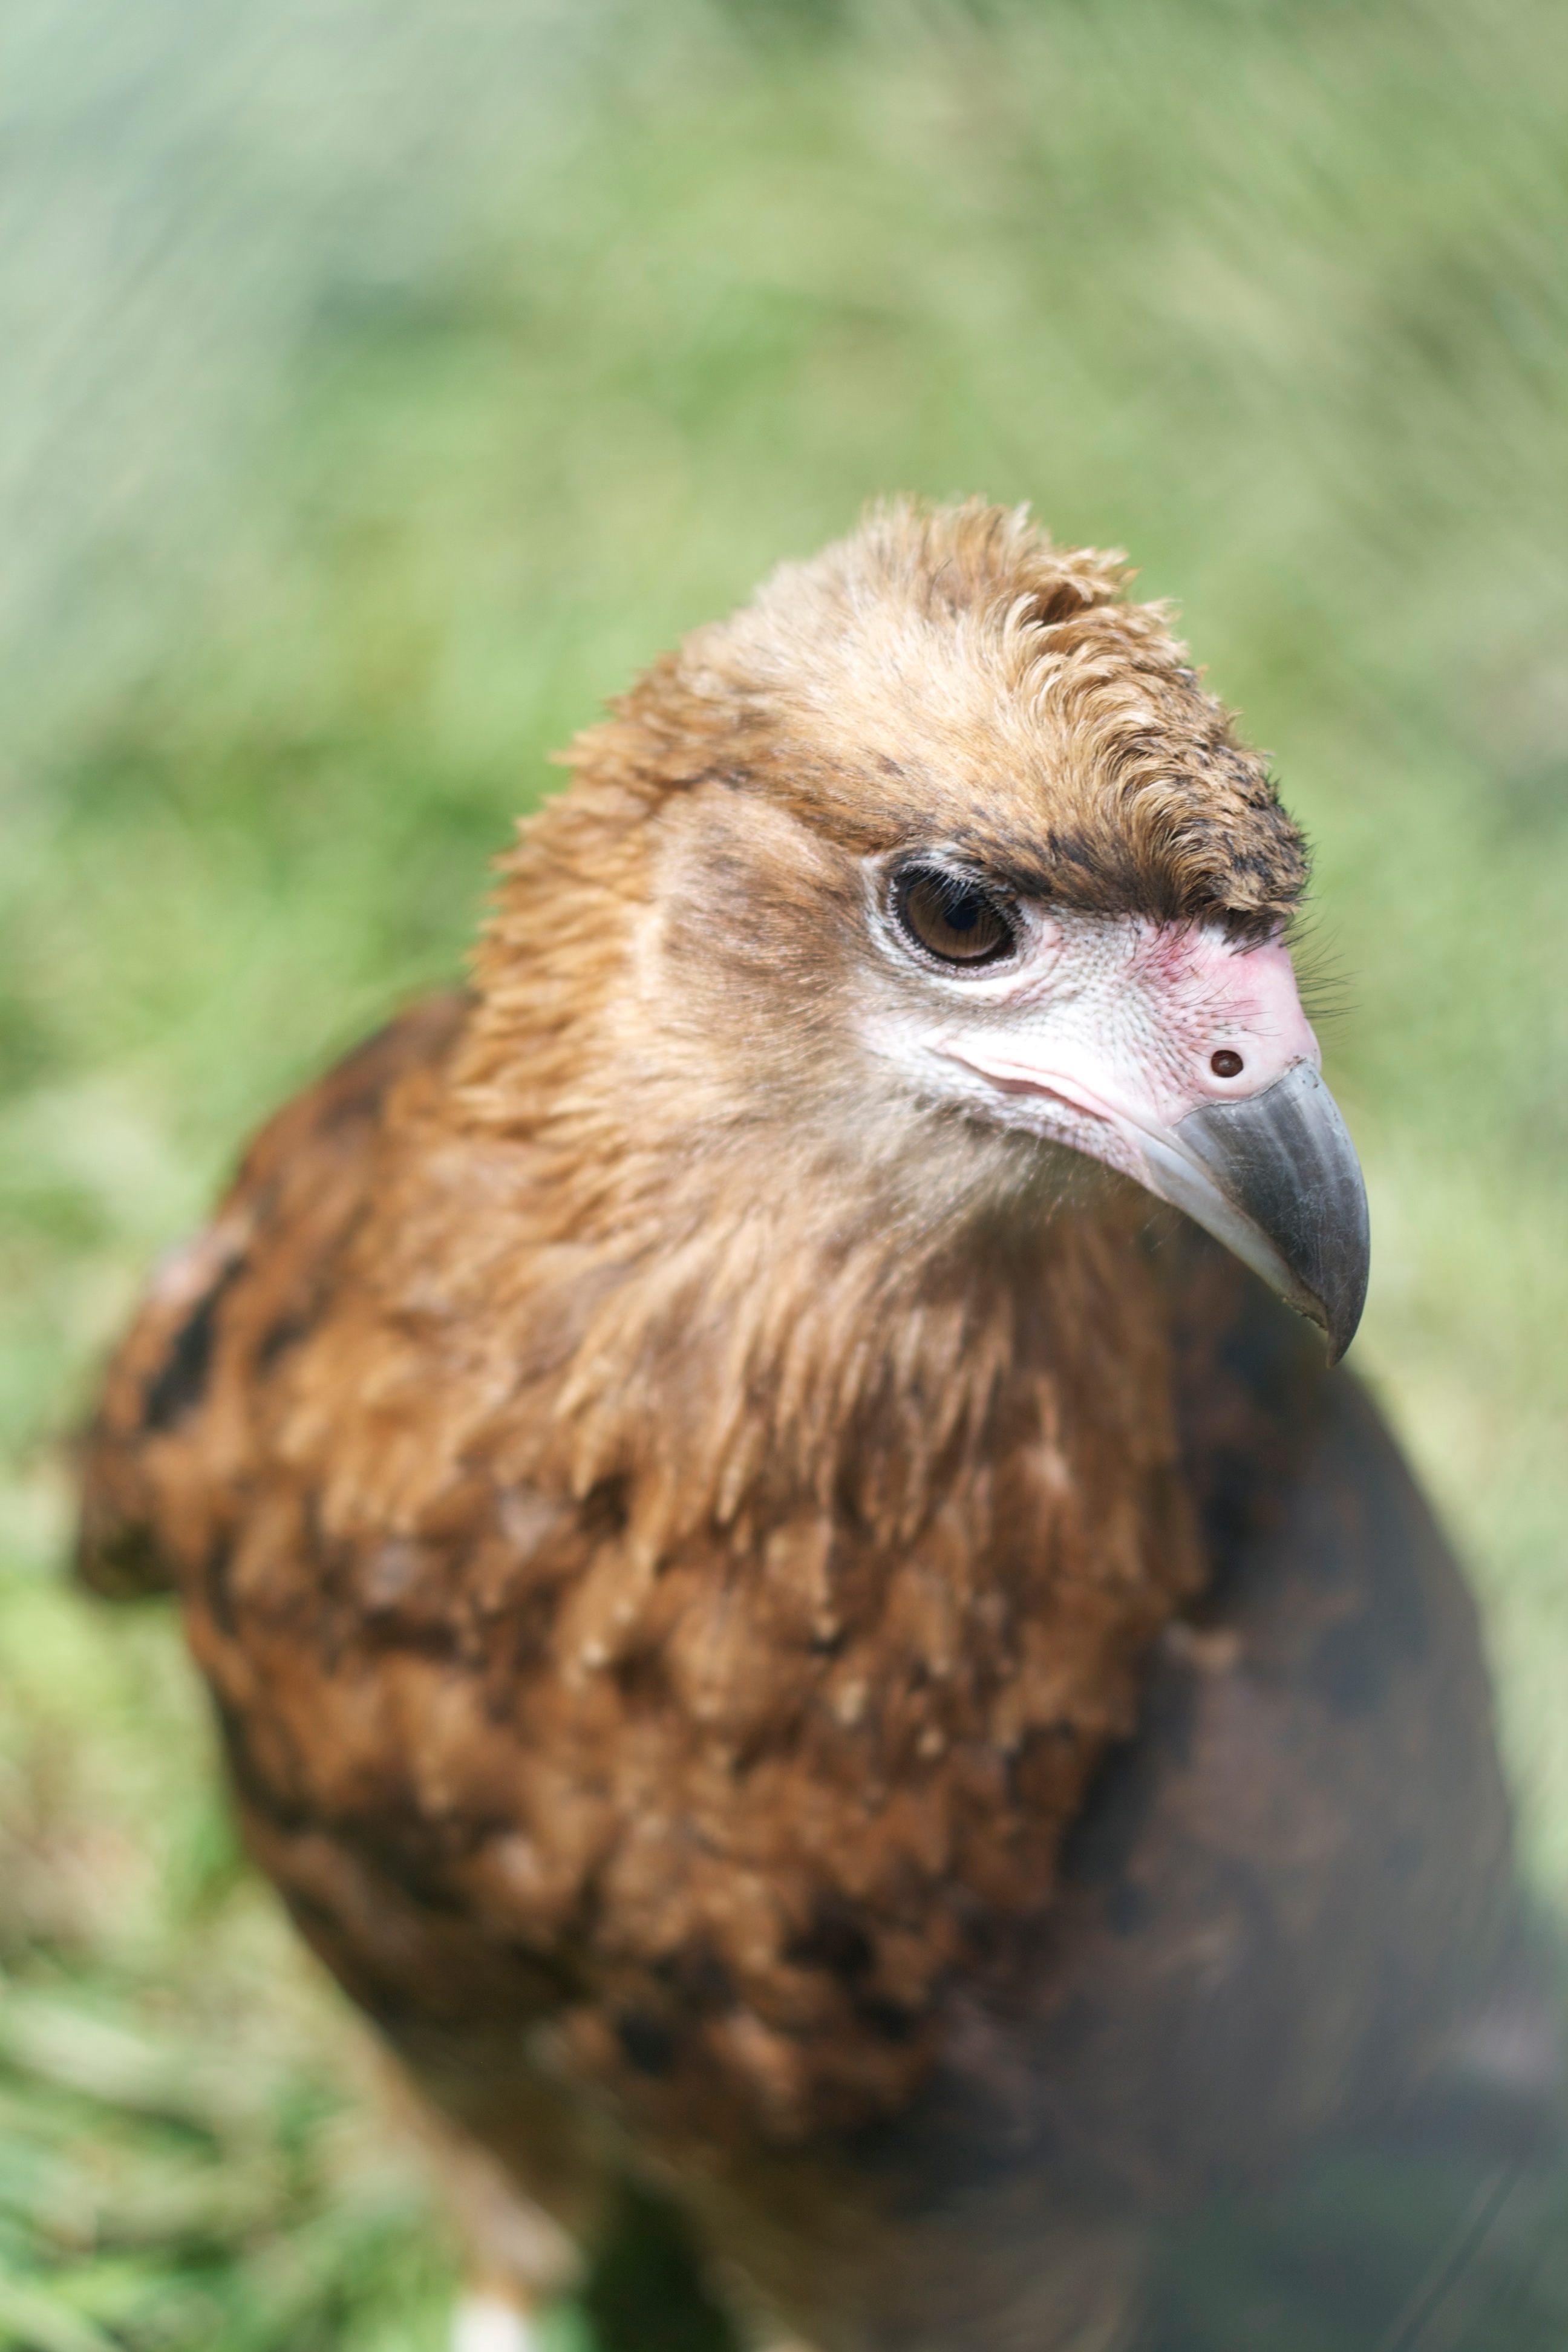
bird, wildlife, beak, fauna, close up, vertebrate